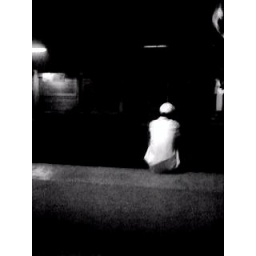
A person crouching alone waiting for the train to come by